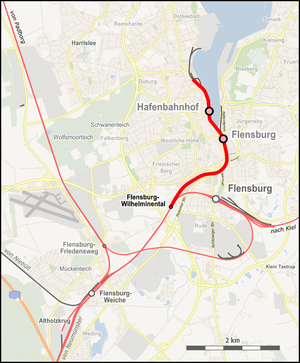
Flensborg Havnebane
Kort over jernbanen
Flensborg Havnebane er en 4,5 km lang ensporet banestrækning, der blev anlagt i 1854. Strækningen går fra Flensborg station via banedæmningen til Havnespidsen, hvor den forgrener sig i to baner på vest- og østbredden. Havnebanen i Flensborg var en af de første danske havnebaner. Den blev bygget for at transportere kvæg fra handelsskibene i Flensborg Havn med toget til Husum og derfra videre til England. Byens første banegård ved Havnespidsen fik derfor betegnelsen den engelske banegård, den 1857 byggede og 257 m lange jernbanebro ud i Flensborg Havn blev kaldt den engelske bro. Den engelske banegård i nærheden af Havnespidsen blev indviet den 25. oktober 1854 under tilstedeværelse af kong Frederik 7. Havnebanen på fjordens vestside blev senere forlænget til værftområdet i Nordstaden. Den engelske banegård i midtbyen blev dog få år senere revet ned til fordel for den nye banegård i Sydstaden.